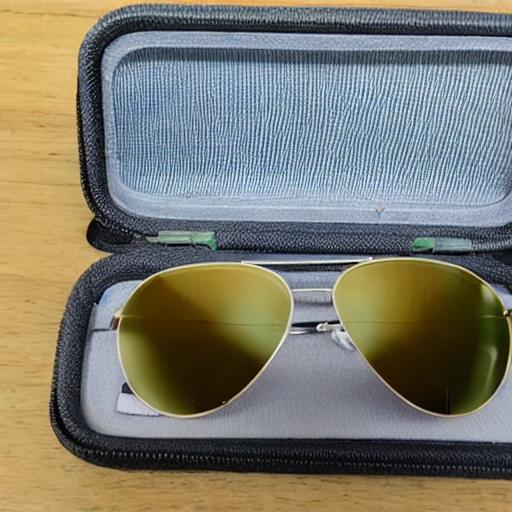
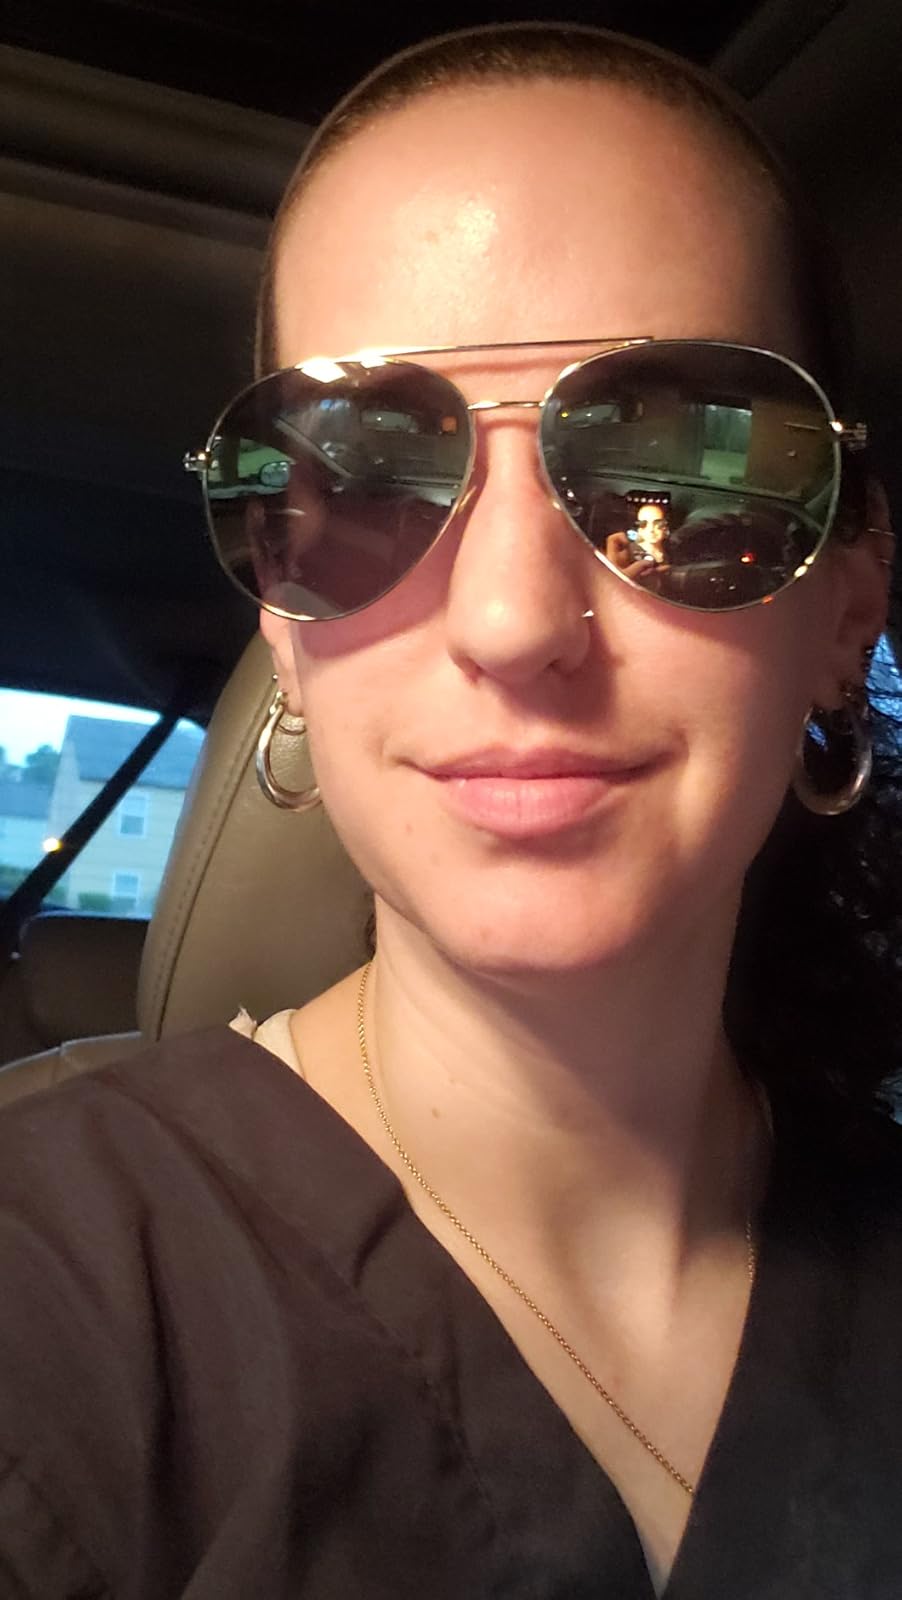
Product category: accessories_sunglasses
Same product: no